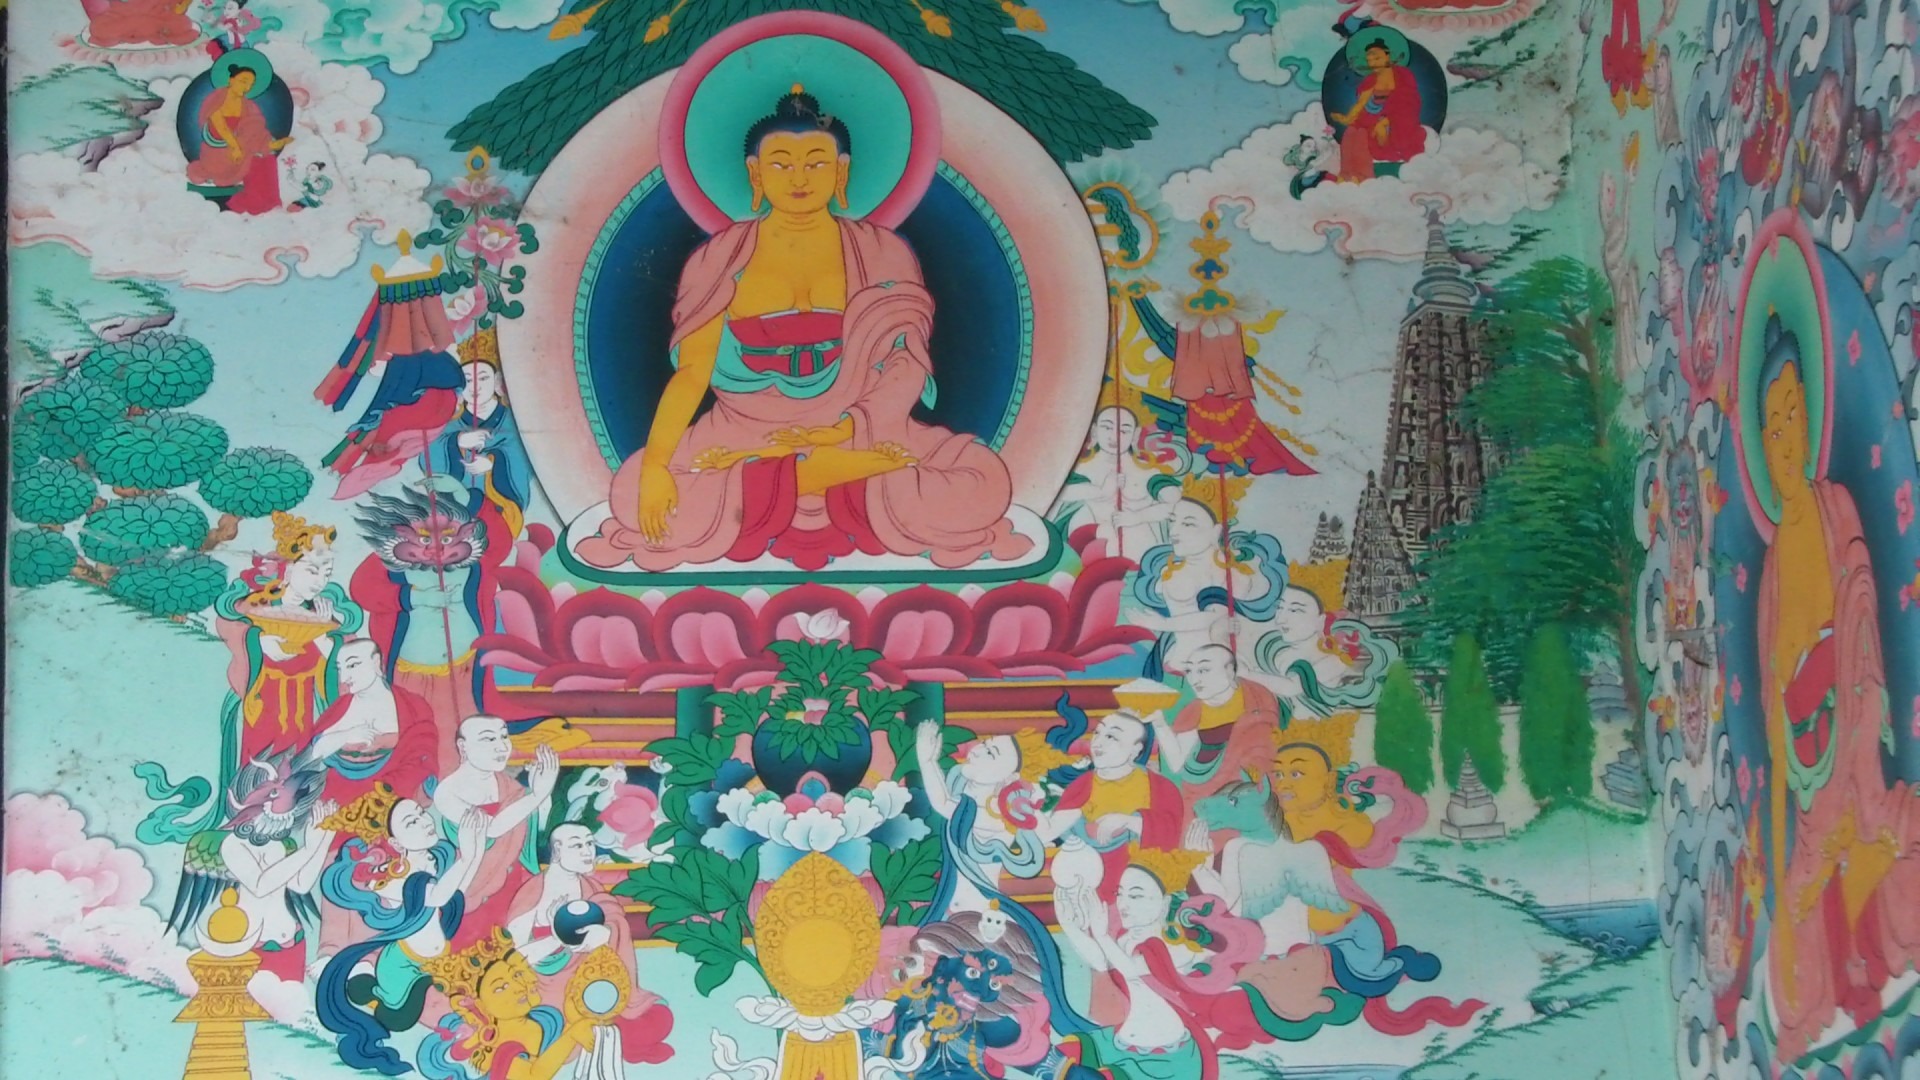
wall, buddhist, buddhism, painting, art, illustration, temple, monastery, mural, modern art, psychedelic art, child art